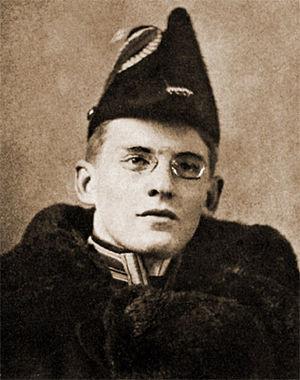
Alexandre Aleksandrovitch Alekhine, né le 19 octobre 1892 à Moscou et mort le 24 mars 1946 à Estoril, est un joueur d'échecs russe, naturalisé français en 1927.